Ground (cricket)

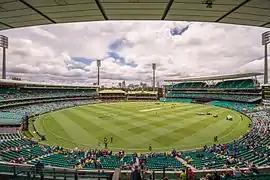
The Sydney Cricket Ground in 2016.

In cricket, a ground is a location where cricket matches are played, comprising a cricket field, cricket pavilion and any associated buildings and amenities.